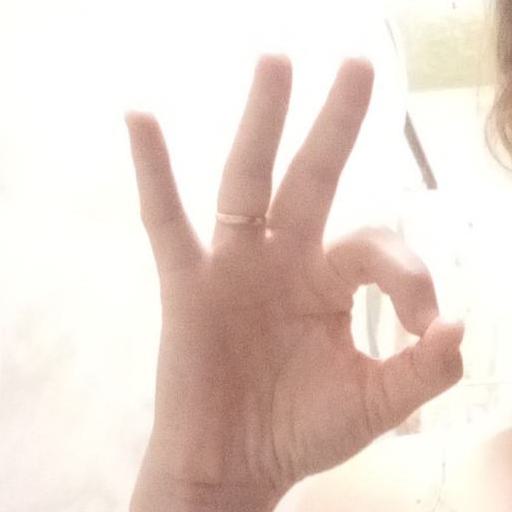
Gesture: ok